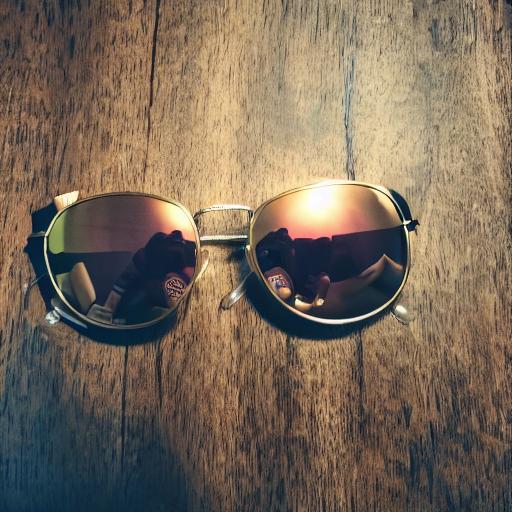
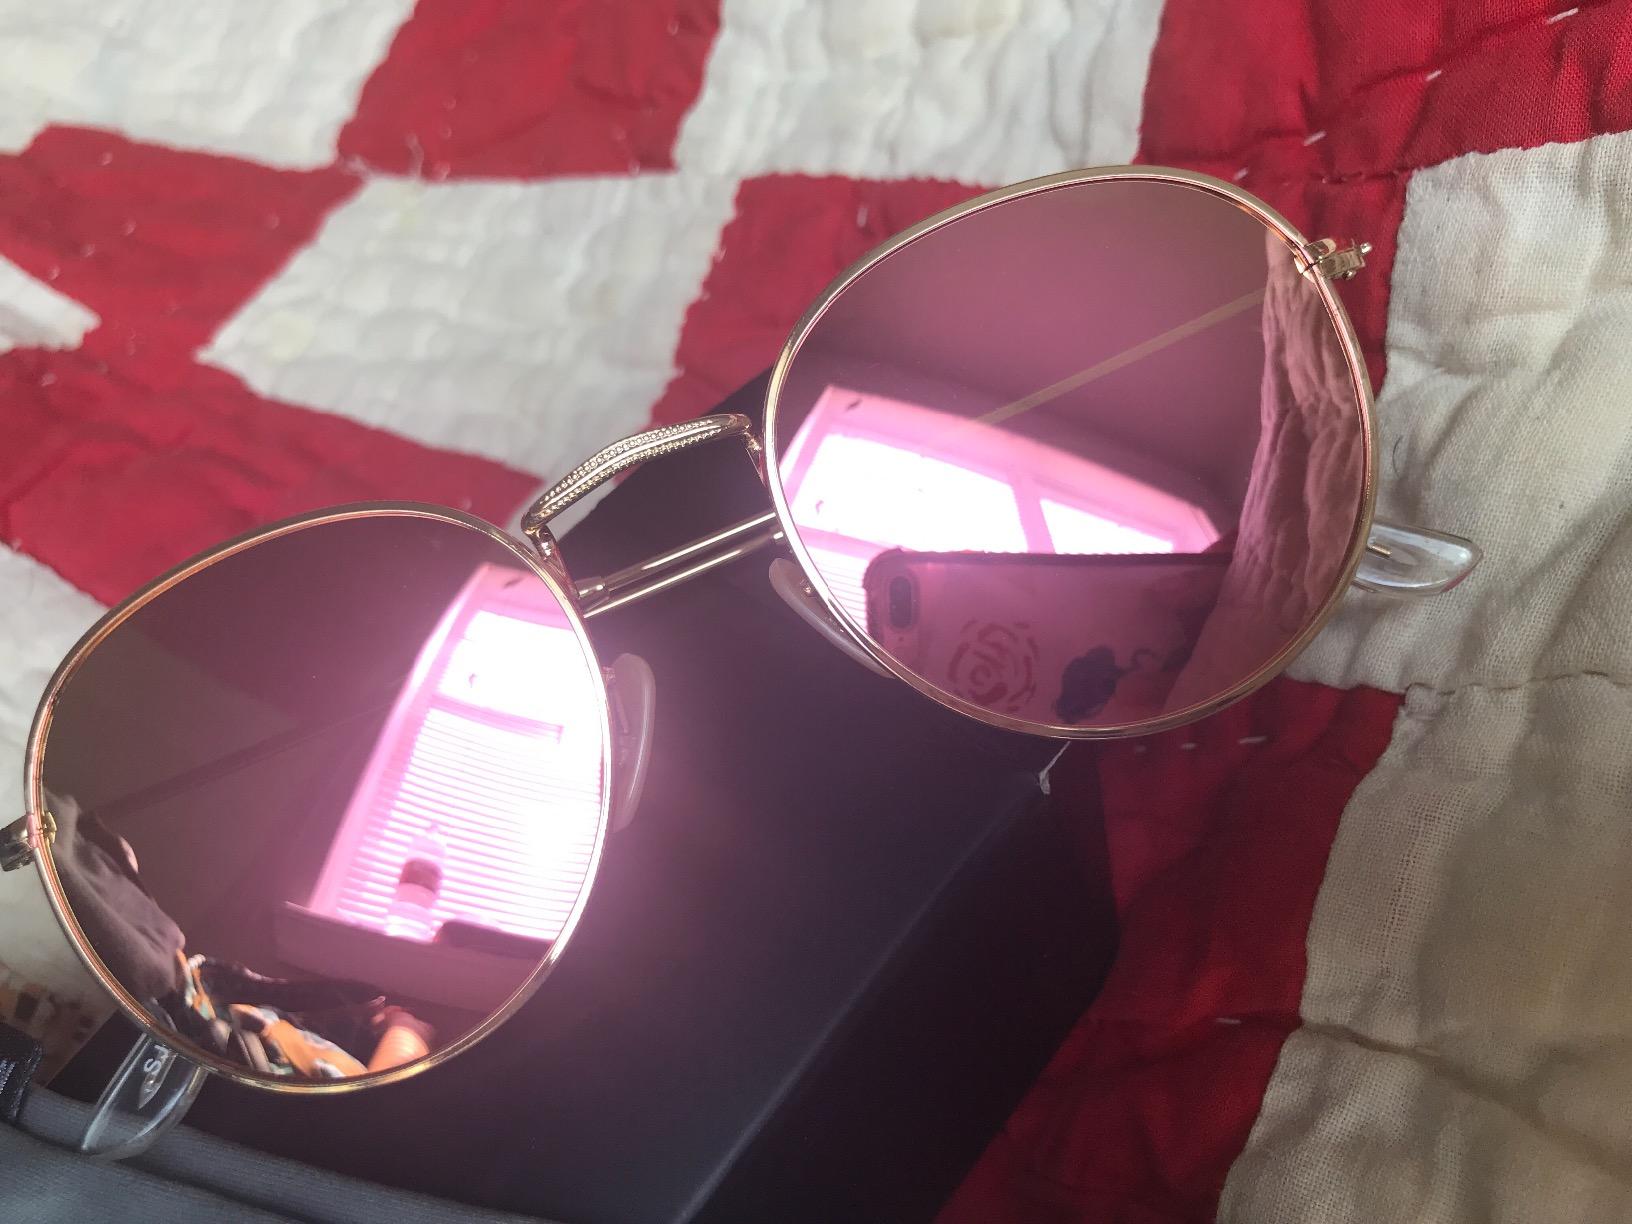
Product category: accessories_sunglasses
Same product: no